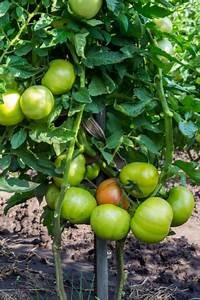
Label: tomato